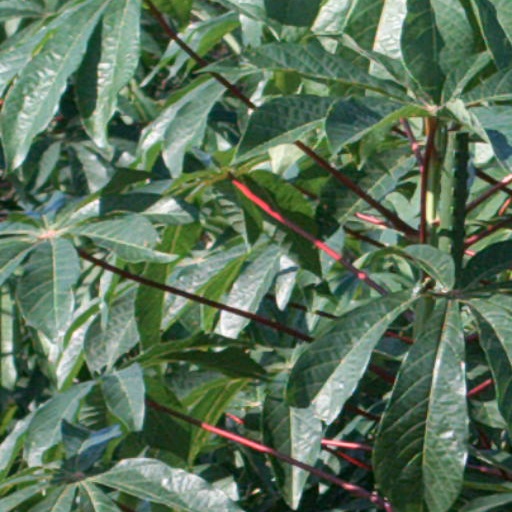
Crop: cassava